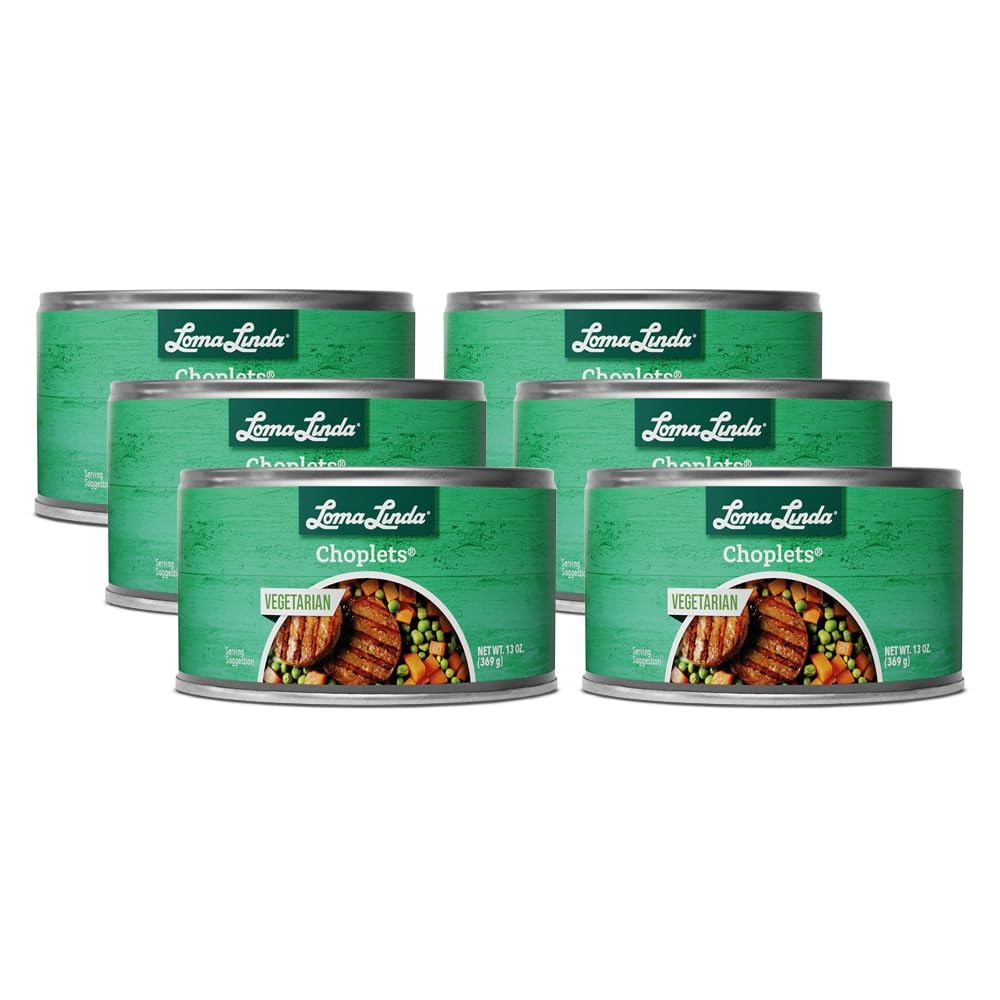
Item Name: Loma Linda - Plant-Based Meats (Choplets™ (13 oz.), 6 Pack)
Bullet Point 1: 100% Vegetarian
Bullet Point 2: Low in fat
Bullet Point 3: Excellent source of protein
Bullet Point 4: Plant-based protein
Bullet Point 5: EASY PREPARATION: Dip Choplets in your favorite breading and heat or lightly fry and serve.
Product Description: Loma Linda Choplets are meatless vegetable and grain protein patties in a savory broth. They are low fat and loaded with flavor. Choplets are a delicious alternative to meat burgers.
Value: 78.0
Unit: Ounce

Price: 29.95